Alf Wannenburgh

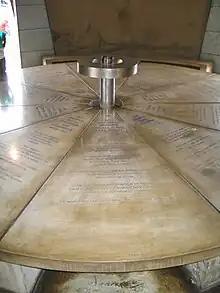
The Freedom Charter memorial in Kliptown, Soweto.

From the late 60s or early 70s until his death, he lived at "Dartmouth", 212 Main Road, Muizenberg (on Muizenberg's 'Historic Mile'). "Dartmouth" was an Edwardian beach house, situated next-door to the "Yokohama" papier-mâché house, and was left to Wannenburgh by his father. The structure stood directly below the Battle of Muizenberg historical site on Bailey's Kloof. It was demolished post-2013. His second wife, Celeste Wannenburgh (née Matthews), is a former Proportional Representative Councillor ("Raadslid") for the City of Cape Town, a Fleur du Cap Theatre Awards recipient, and teacher that has served as a commissioner, board member, and advisor on several departmental agencies under South Africa's Department of Sport, Arts and Culture. At the age of 74, Wannenburgh succumbed to cancer at his Muizenberg home. Matthew Wannenburgh (* October 1, 1996), born out of Wannenburgh's second marriage from 1992 to 2010, is his only child.